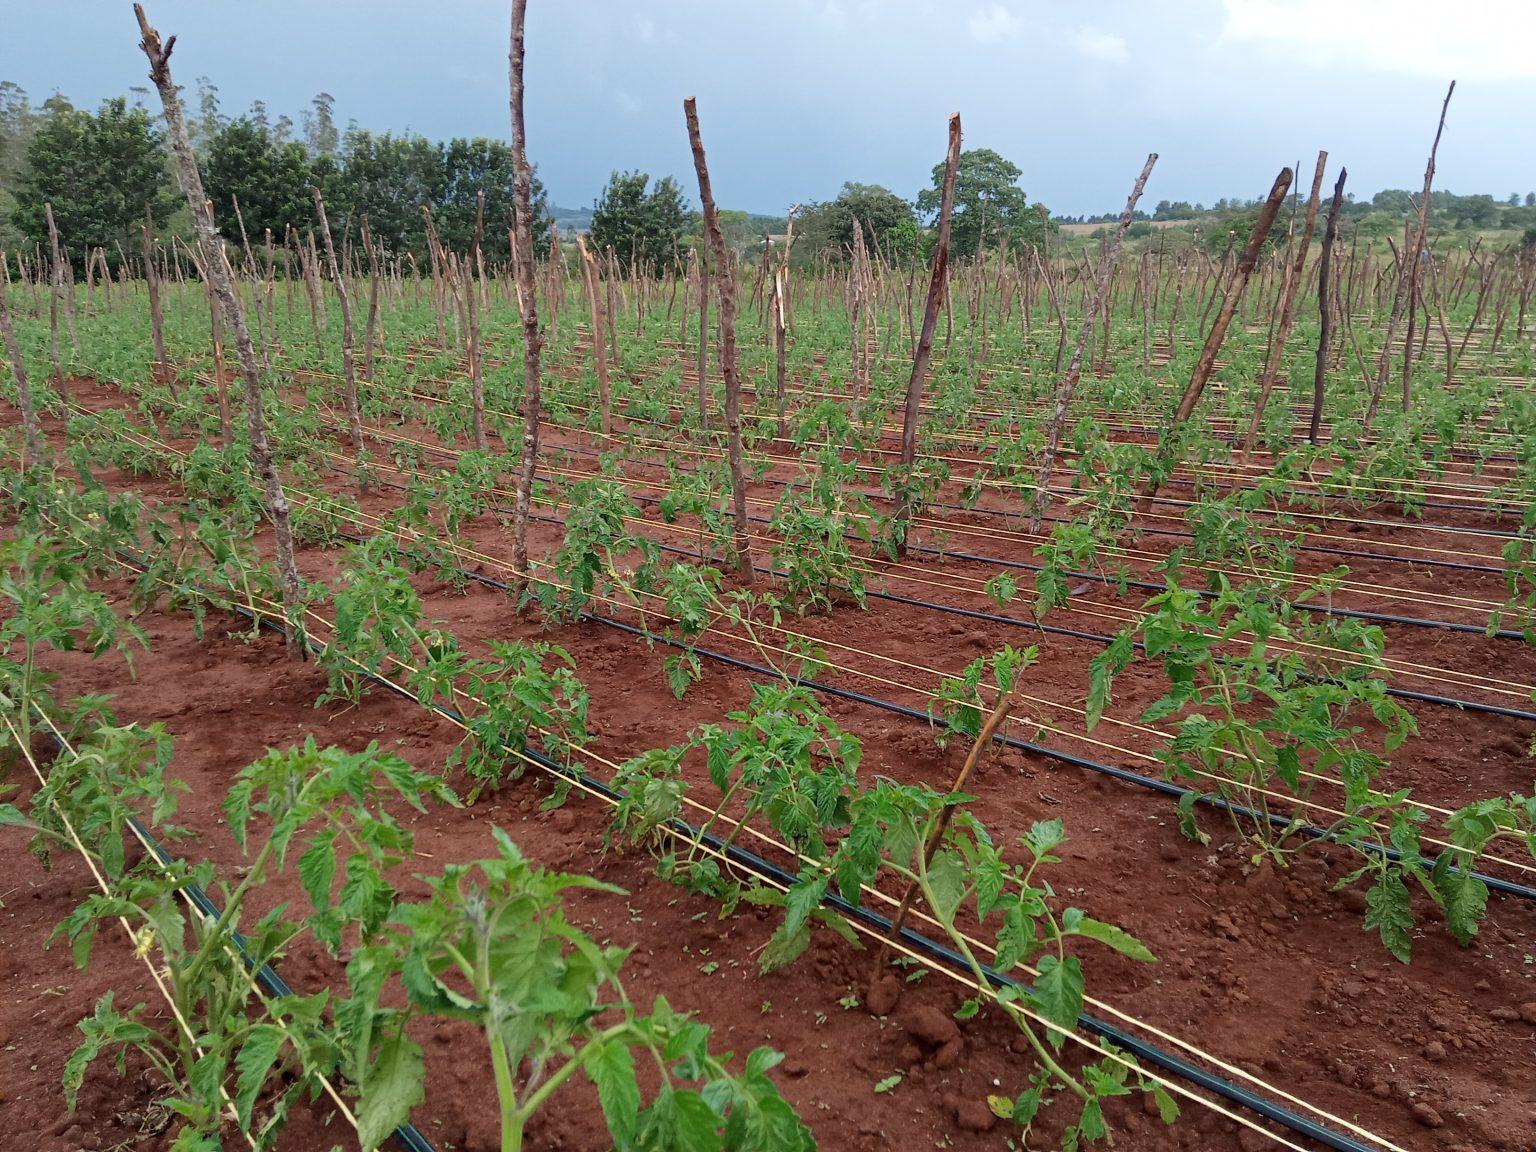
Hiki ni kipande cha ardhi kinachotumika na masuala ya ukulima na uzalishaji wa nyanya. Kuna mabomba ya maji yanayotumika kunyunyizia mimea hiyo ili kuhakikisha inanawiri hasa wakati wa mvua chache ama wakati wa jua kali.